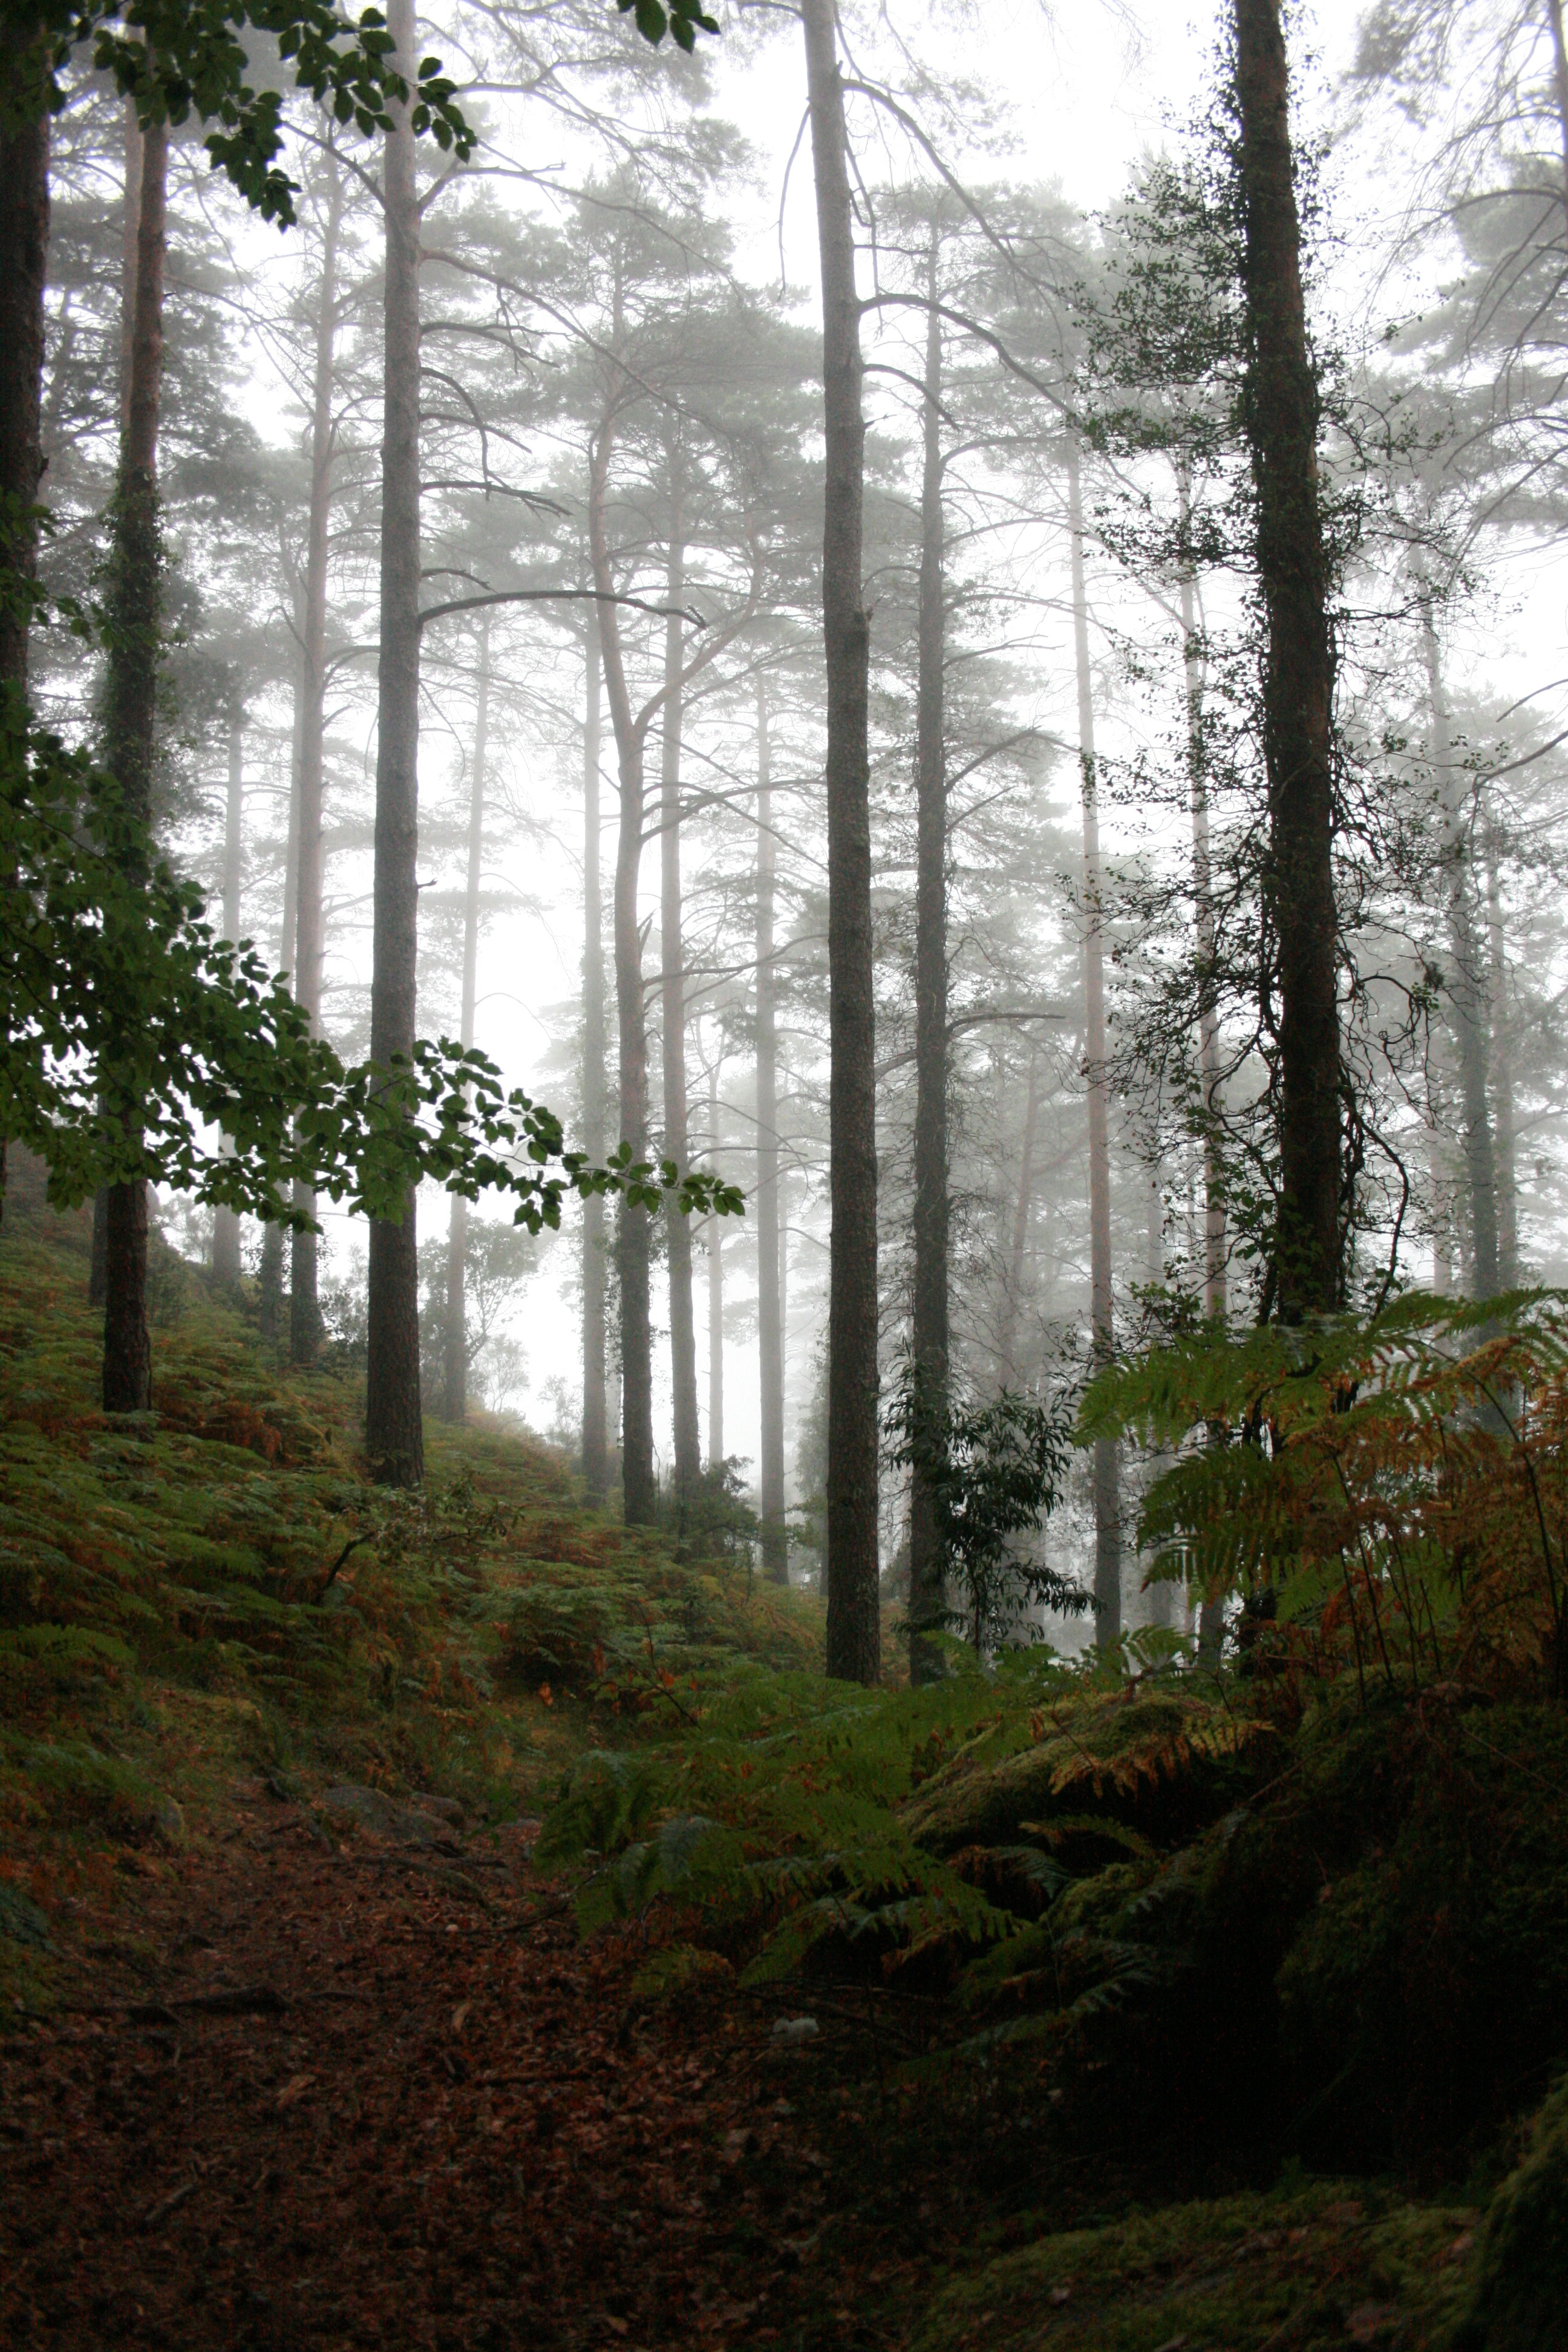
tree, nature, forest, wilderness, plant, sunlight, leaf, autumn, spruce, rainforest, woodland, habitat, ecosystem, biome, old growth forest, natural environment, atmospheric phenomenon, woody plant, temperate coniferous forest